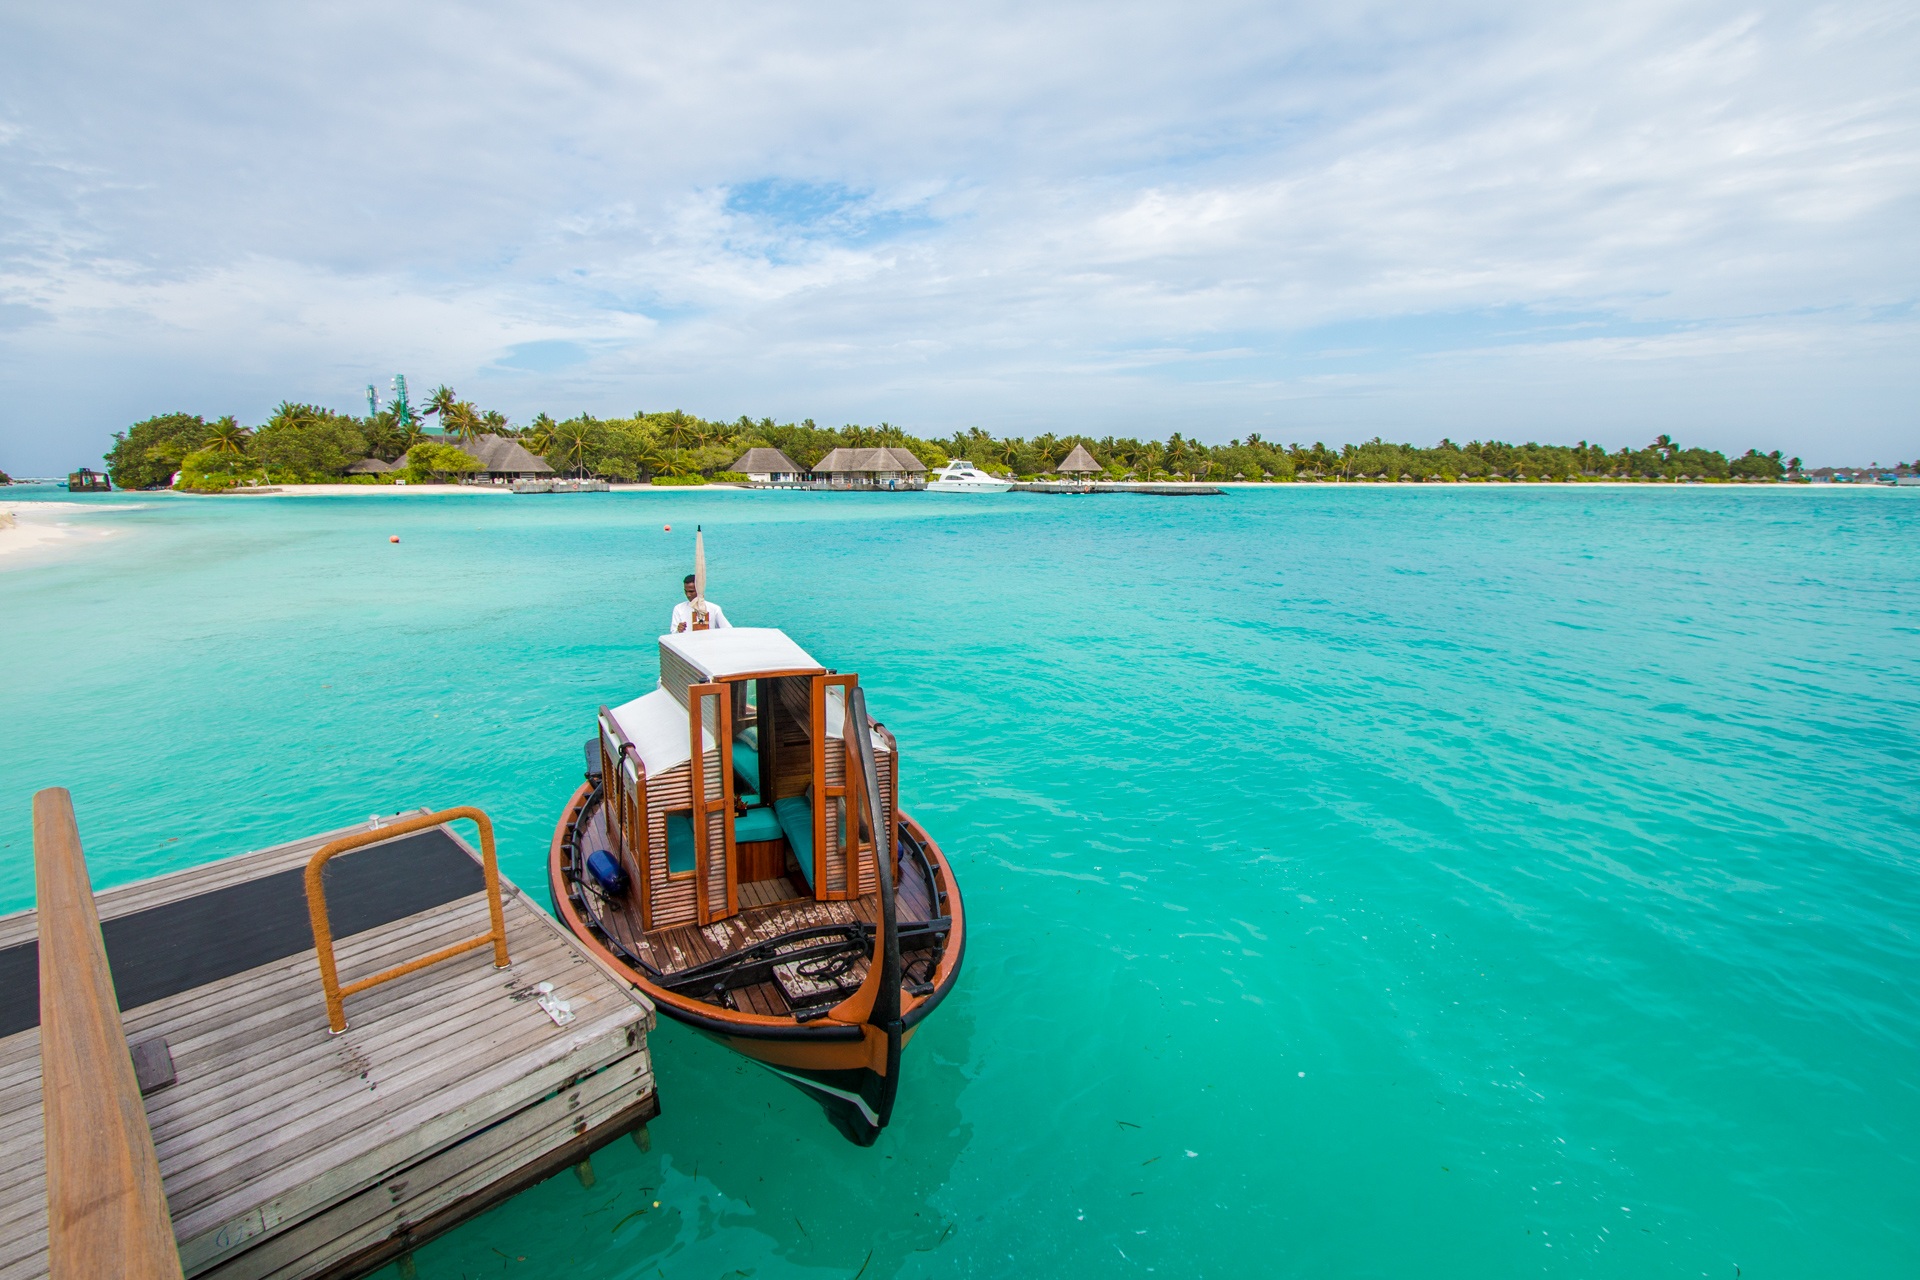
sea, landform, water, caribbean, vacation, ocean, vehicle, shore, bay, island, lagoon, boat, beach, coast, boating, tropics, lake, islet